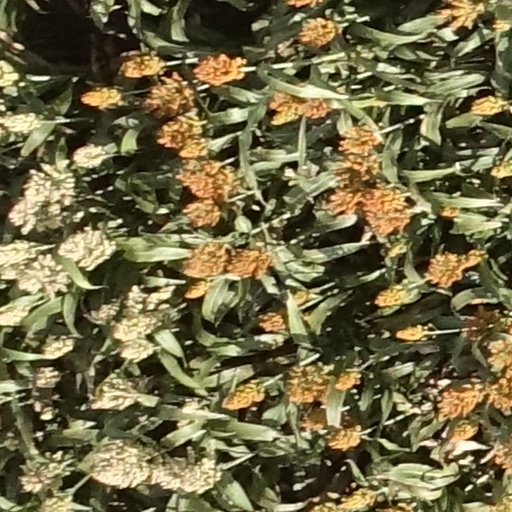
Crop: sorghum